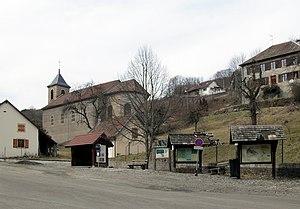
L'église Notre-Dame-Auxiliatrice d'Auxelles-Haut
Auxelles-Haut est une commune française située dans le département du Territoire de Belfort en région Bourgogne-Franche-Comté.